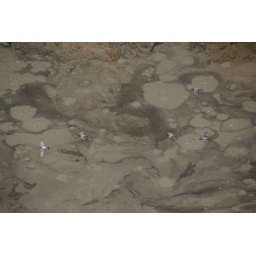
There were birds flying in circles over the mud.